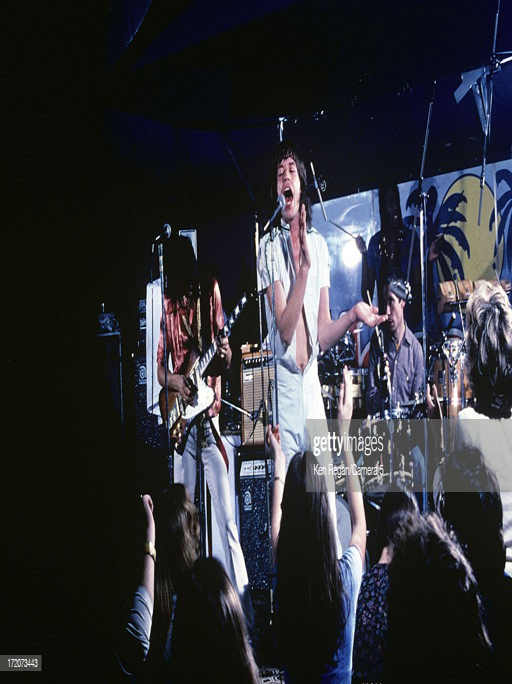
rhythm and blues artist are photographed on stage .